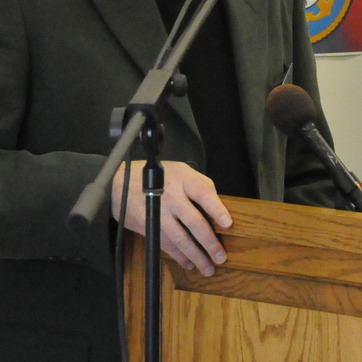
Material: skin